George J. Mitchell

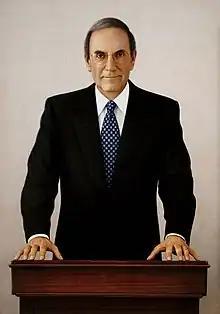
Senate portrait of Majority Leader George Mitchell

Mitchell voted in favor of the bill establishing Martin Luther King Jr. Day as a federal holiday and the Civil Rights Restoration Act of 1987 (as well as to override President Reagan's veto). Mitchell voted against the nominations of Robert Bork and Clarence Thomas to the U.S. Supreme Court, stating explicitly that he believed Thomas' nomination constituted a racial quota.